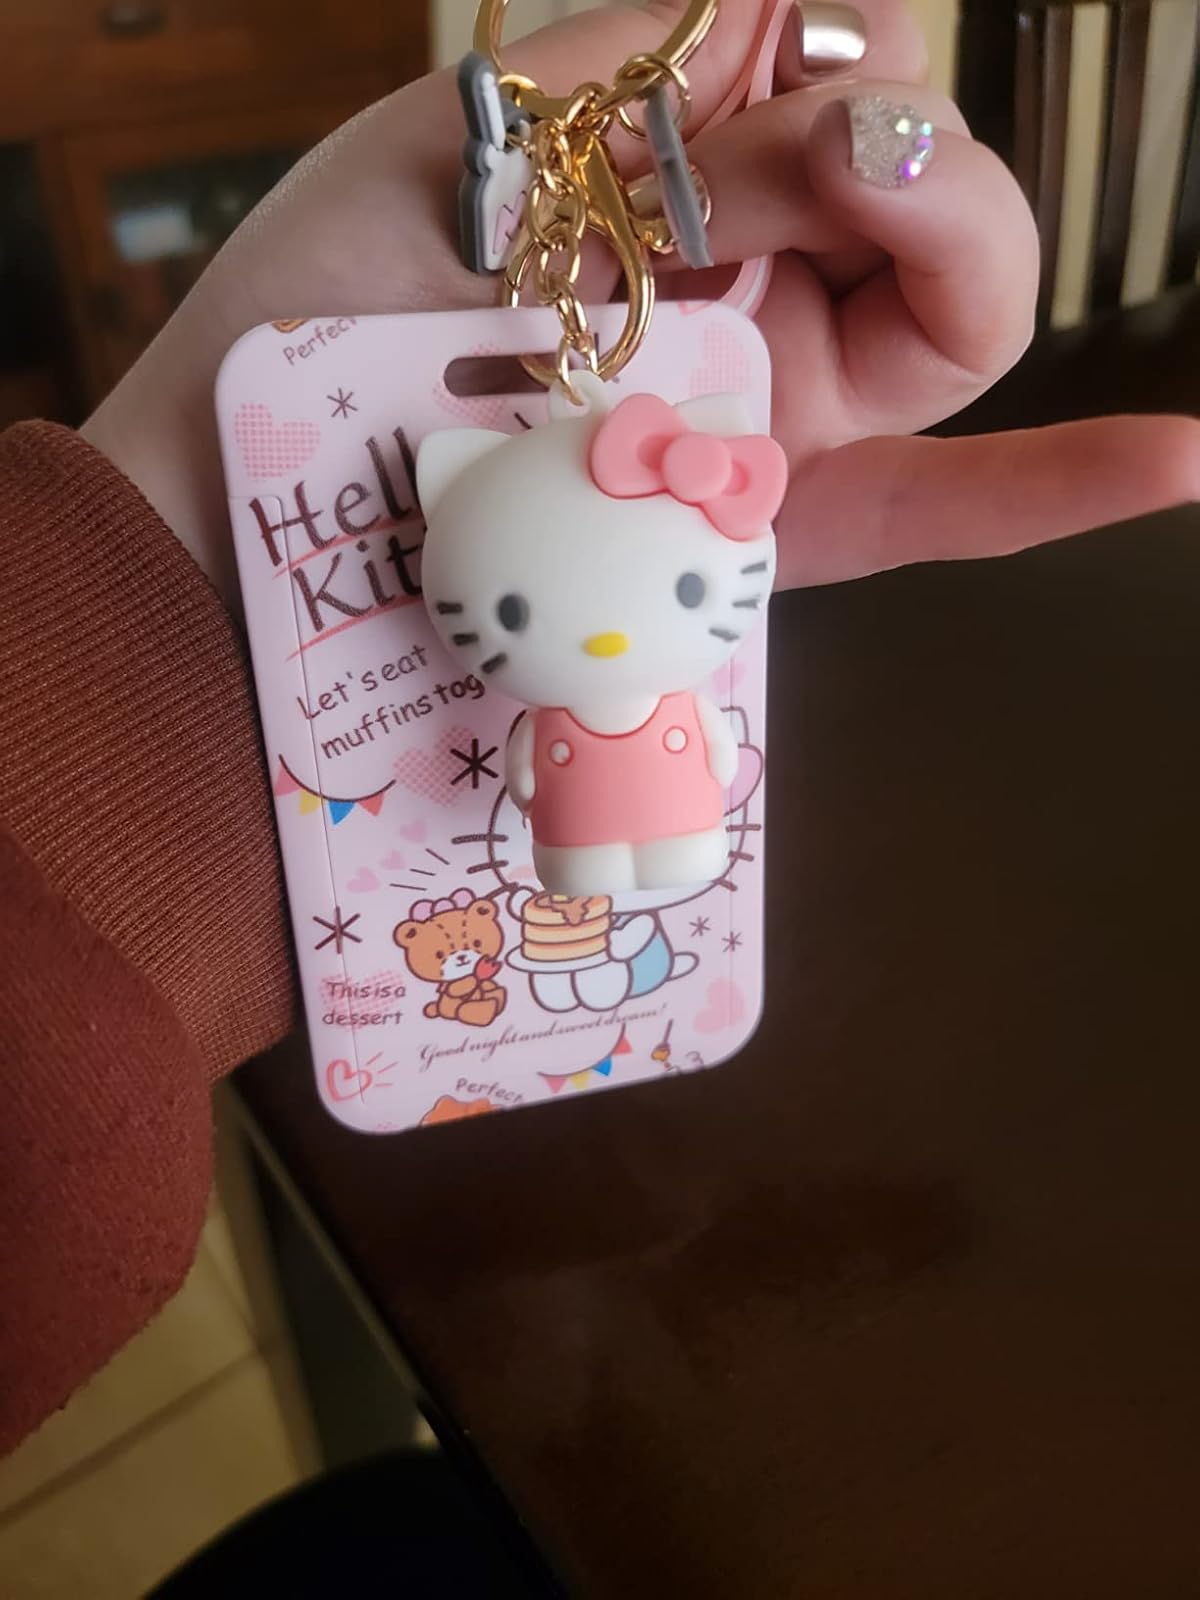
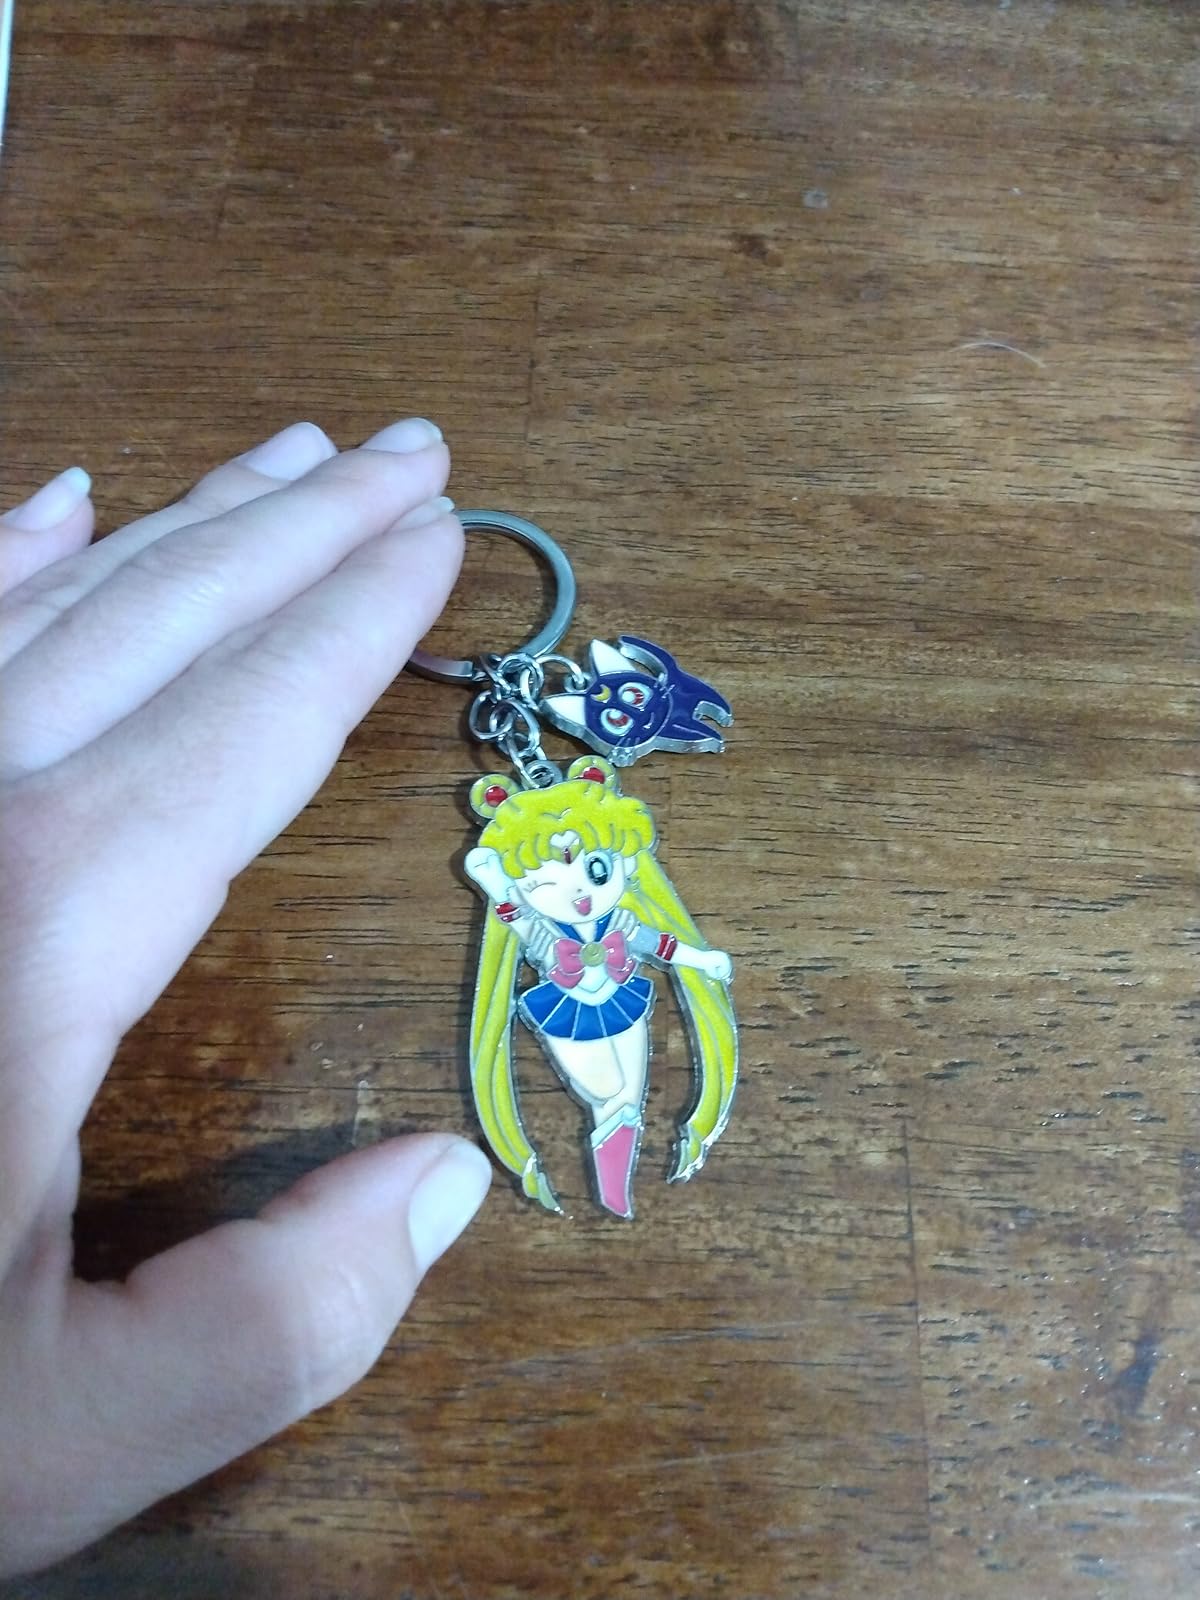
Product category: accessories_keychain
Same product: no